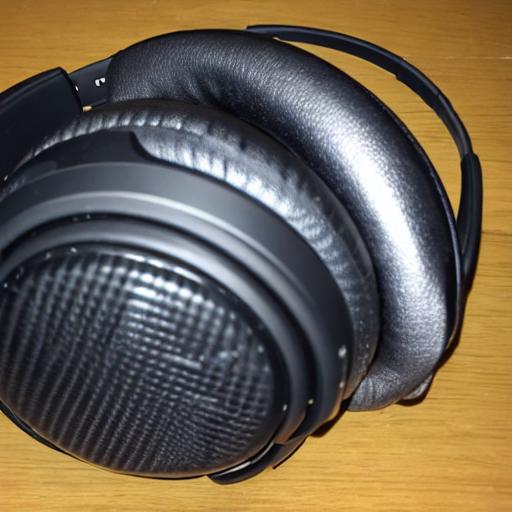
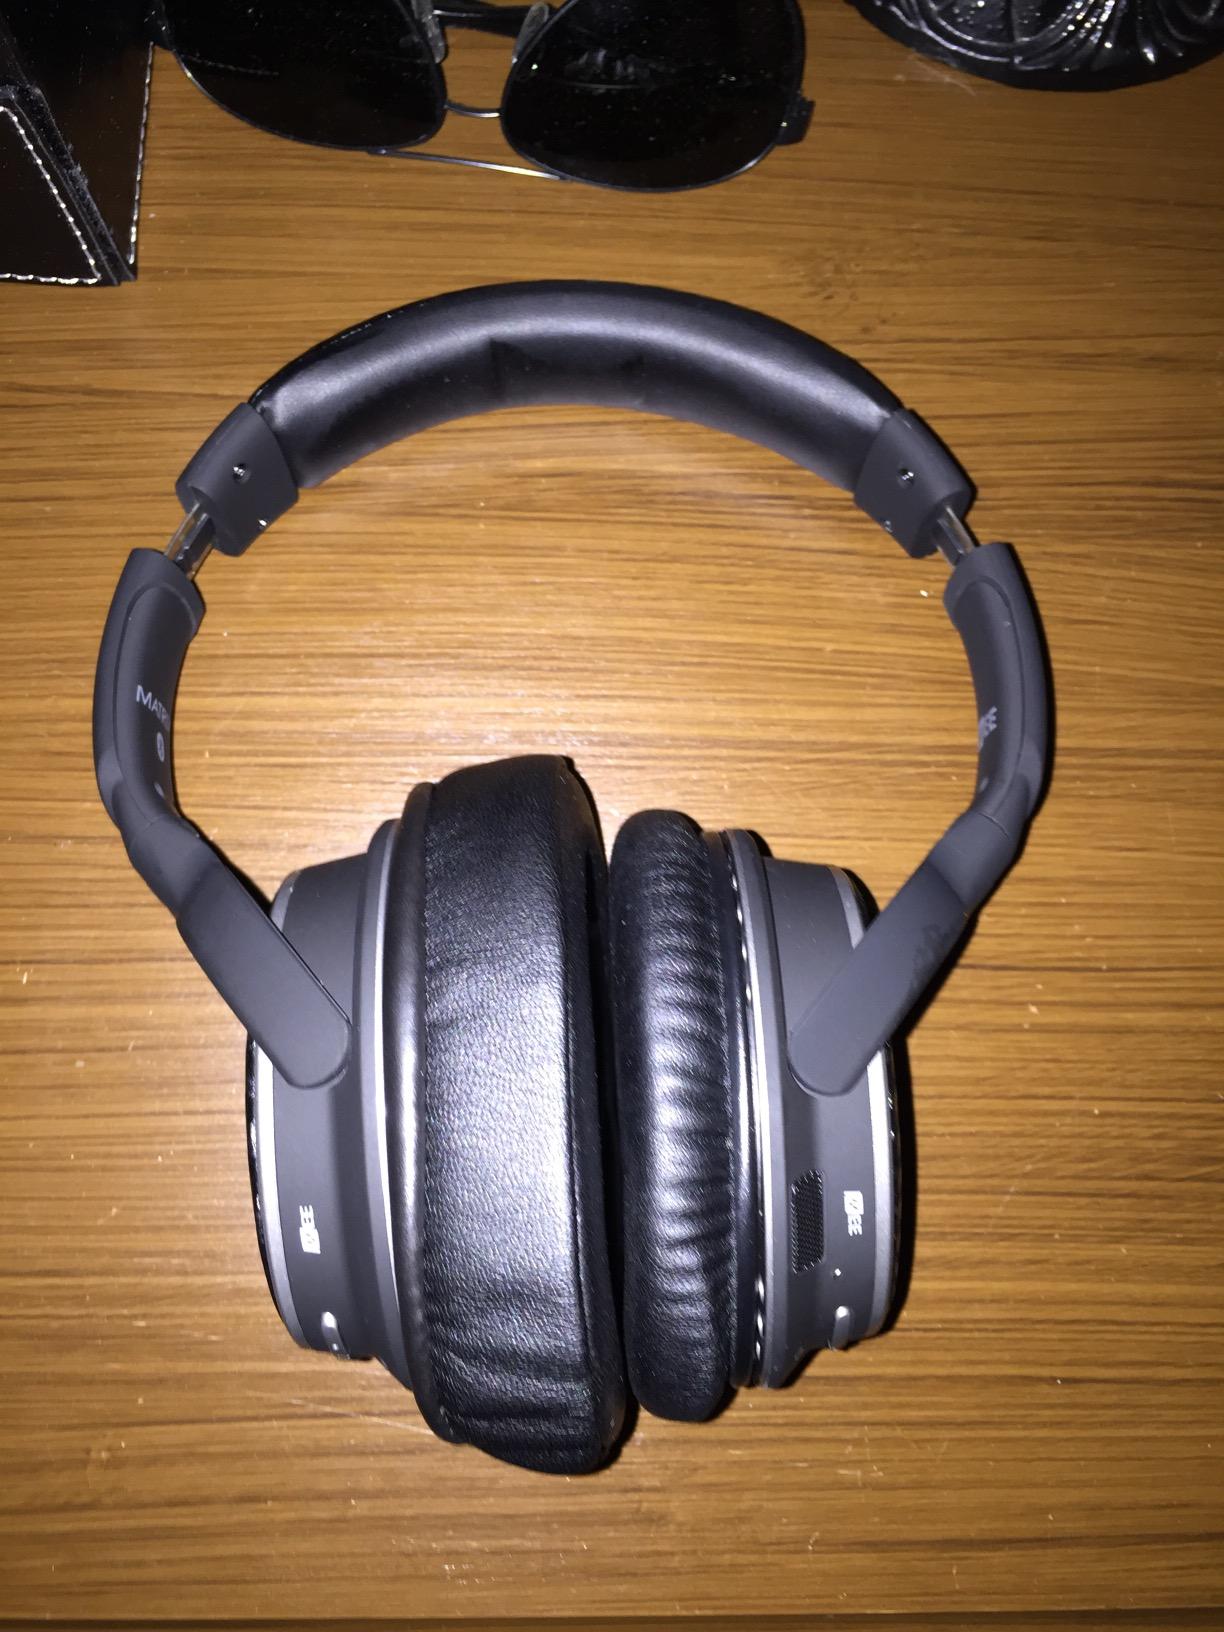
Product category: headphones
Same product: no